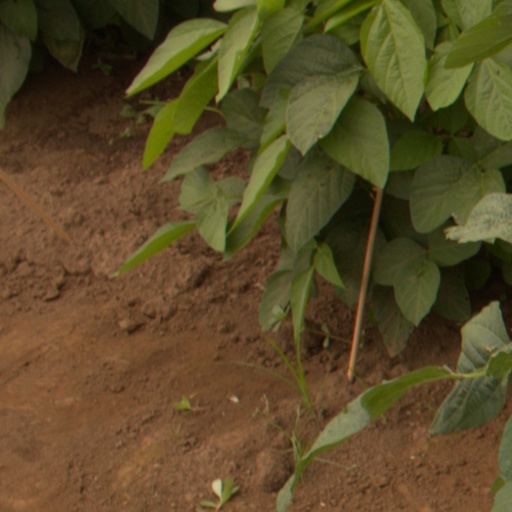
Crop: soybean